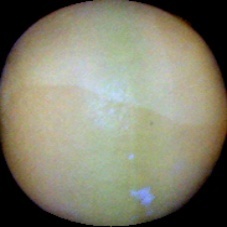
Label: Immature